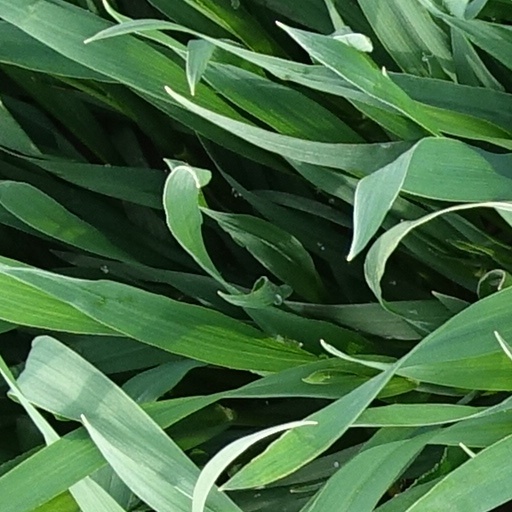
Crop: wheat